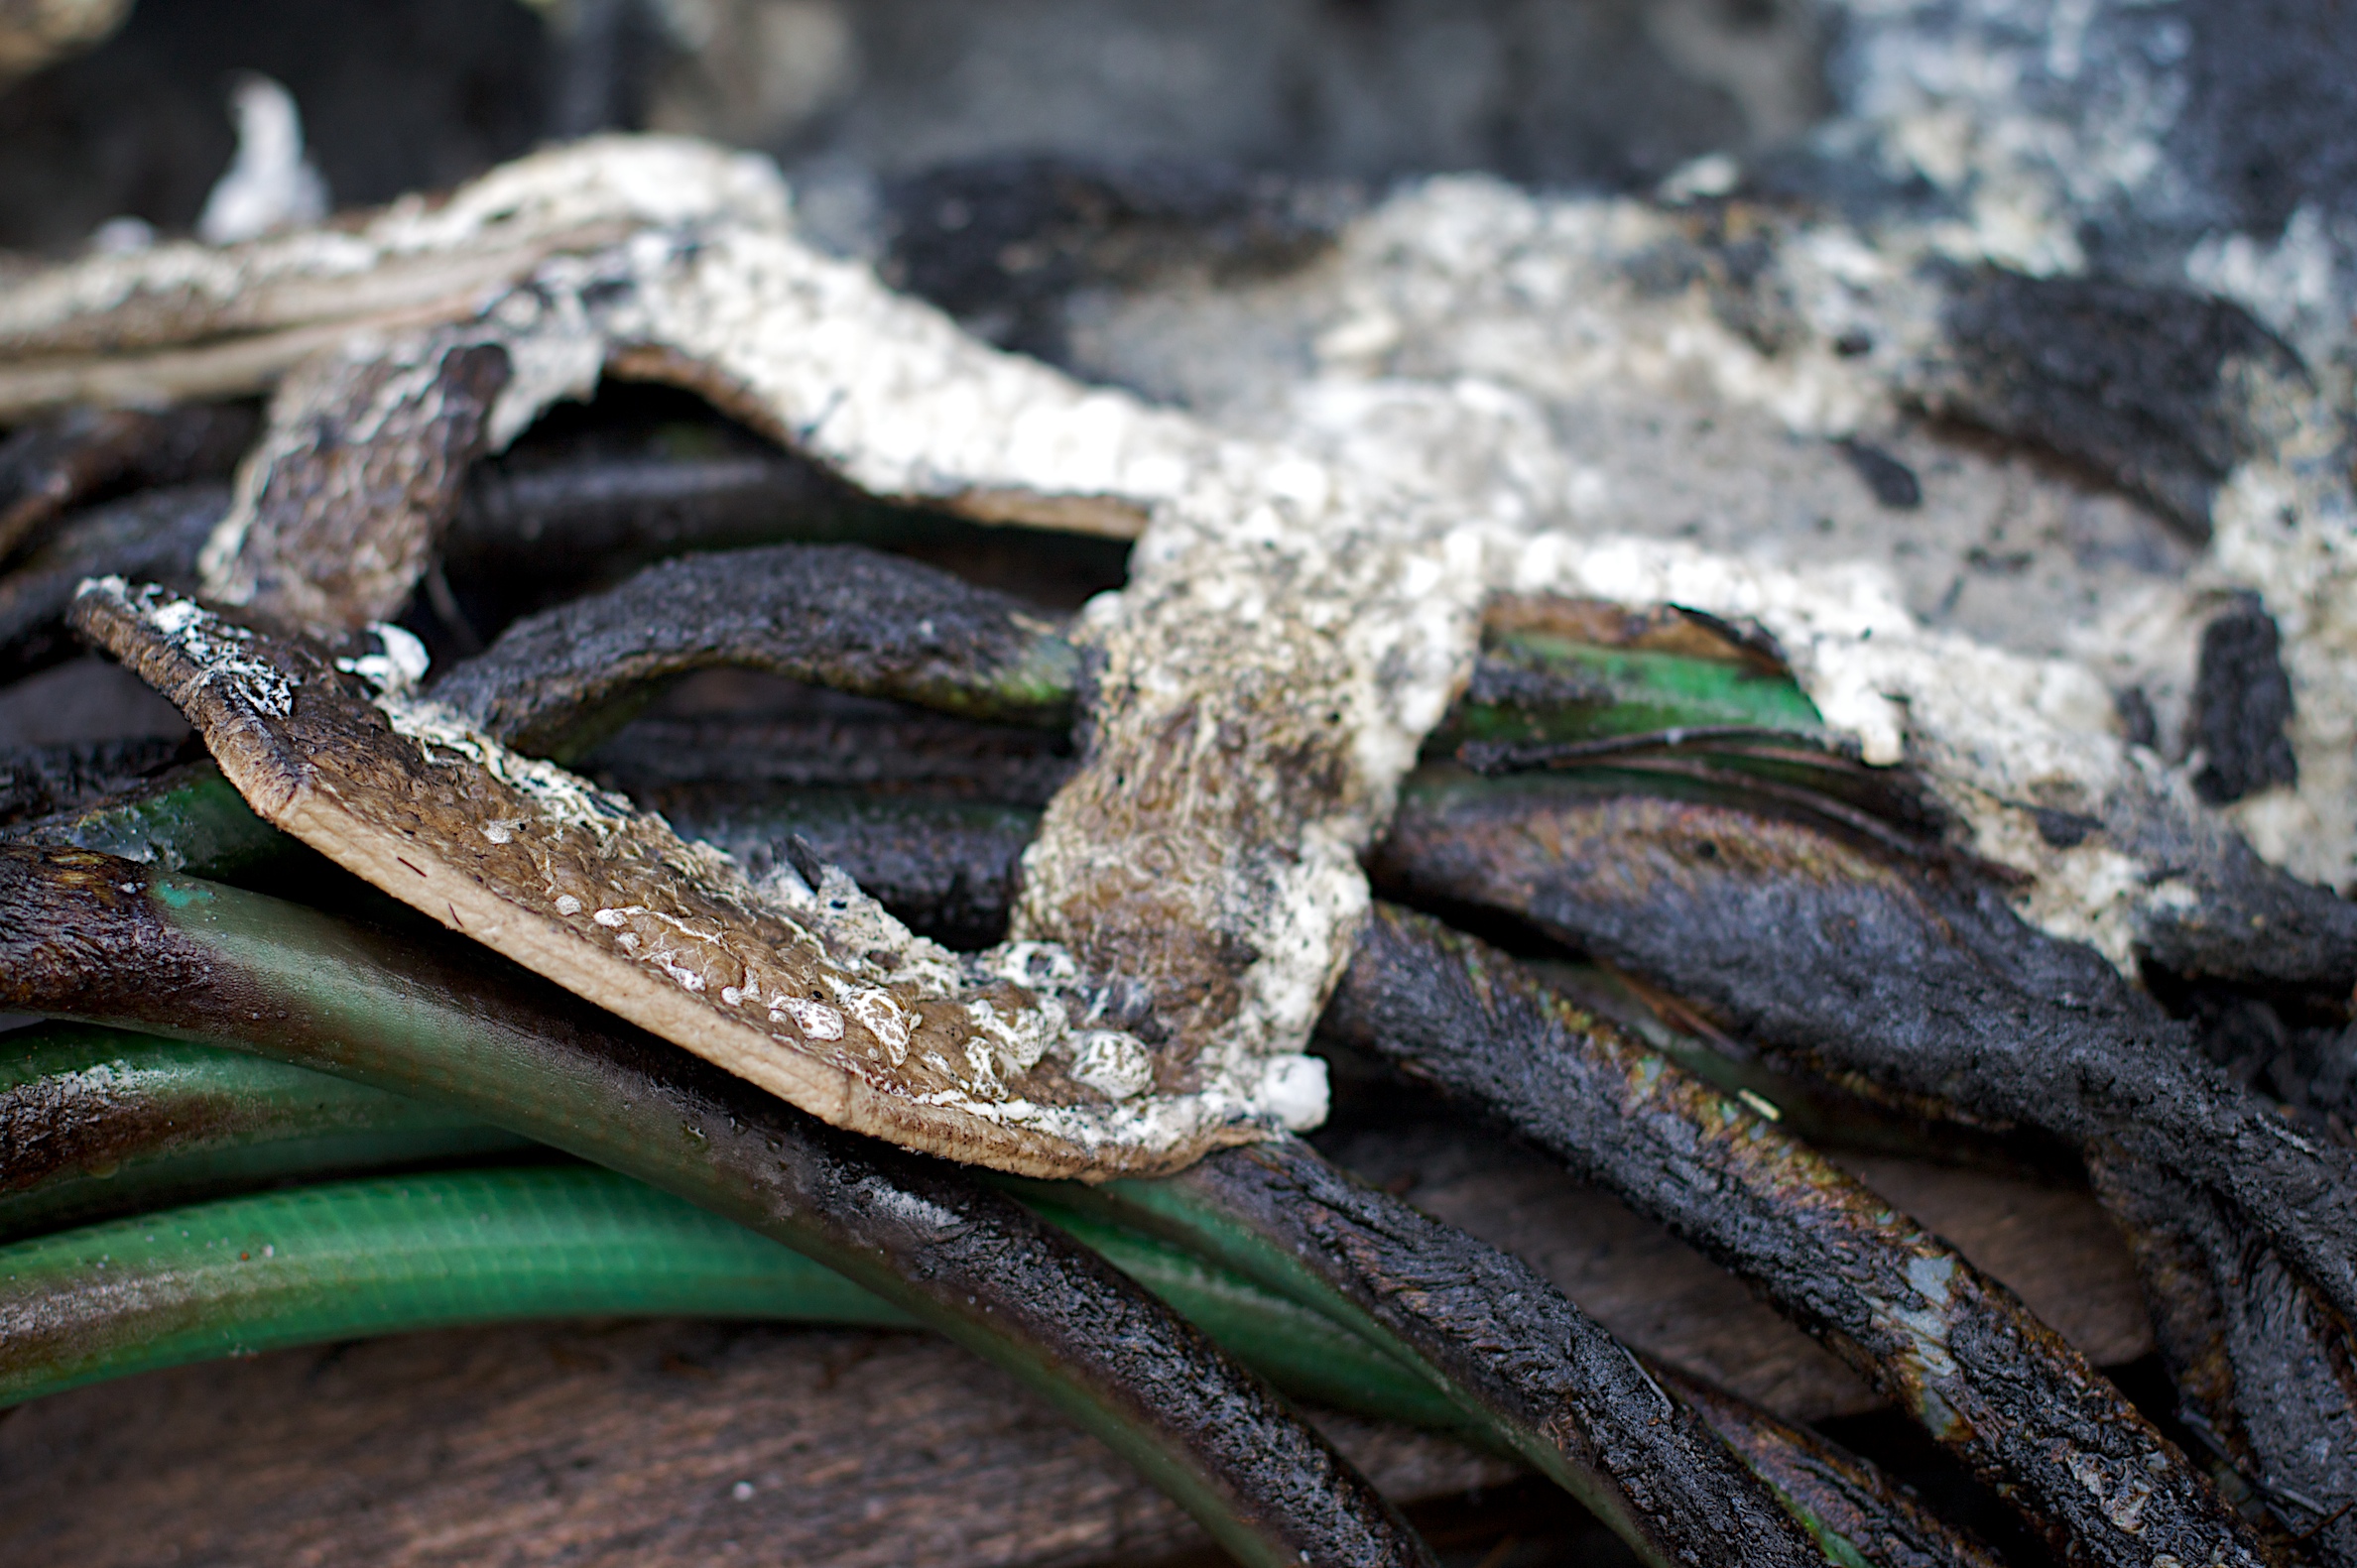
branch, reptile, fauna, snake, vertebrate, 2009365, serpent, garter snake, colubridae, boa constrictor, scaled reptile, boas